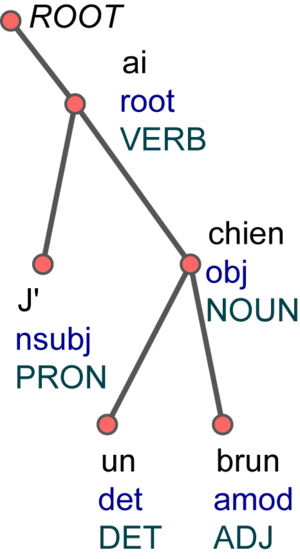
Exemple de structure en dépendances pour la phrase ""J'ai un chien brun""."
En linguistique informatique ou en TALN, l'analyse syntaxique réfère au processus d'analyse automatisé d'une chaine de mots — représentant une phrase — dans le but d'obtenir les relations coexistant entre ces mots, par l'intermédiaire d'un arbre syntaxique.